List of prime ministers of Elizabeth II

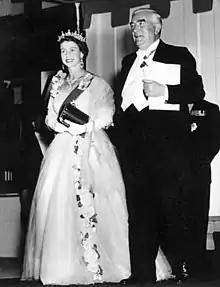
Queen Elizabeth II with Prime Minister of Australia Robert Menzies during her first tour of Australia in 1954

From becoming queen on 6 February 1952, Elizabeth II was head of state of 32 independent states; at the time of her death, there were 15 states, called Commonwealth realms. Within the Westminster system in each realm, the Queen's government was headed by a prime minister. Appointment and dismissal of prime ministers were common reserve powers that could be exercised by Elizabeth or her governors-general.